Clyde Williams (American football)

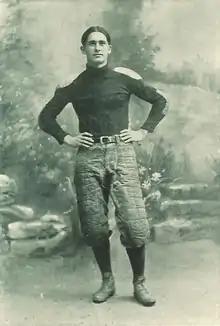
Williams from 1903 "Hawkeye"

Samuel Clyde Williams (March 24, 1879 – March 20, 1938) was an All-American football player at the University of Iowa, and a football, basketball, and baseball coach and athletic director at Iowa State University. He is a member of both schools' Halls of Fame.